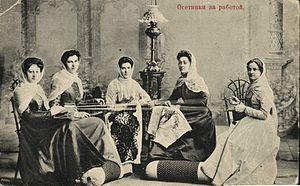
Les Ossètes, ou Osses, forment un peuple vivant dans le Caucase, en Russie et en Géorgie.